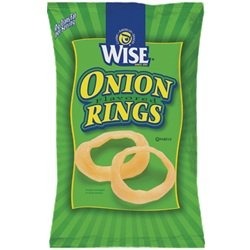
Item Name: Wise Onion Rings, 5.0-Oz Bags (Pack of 14)
Bullet Point: 14 bags
Product Description: 14 bags of Wise Onion Rings
Value: 14.0
Unit: Count

Price: 31.99